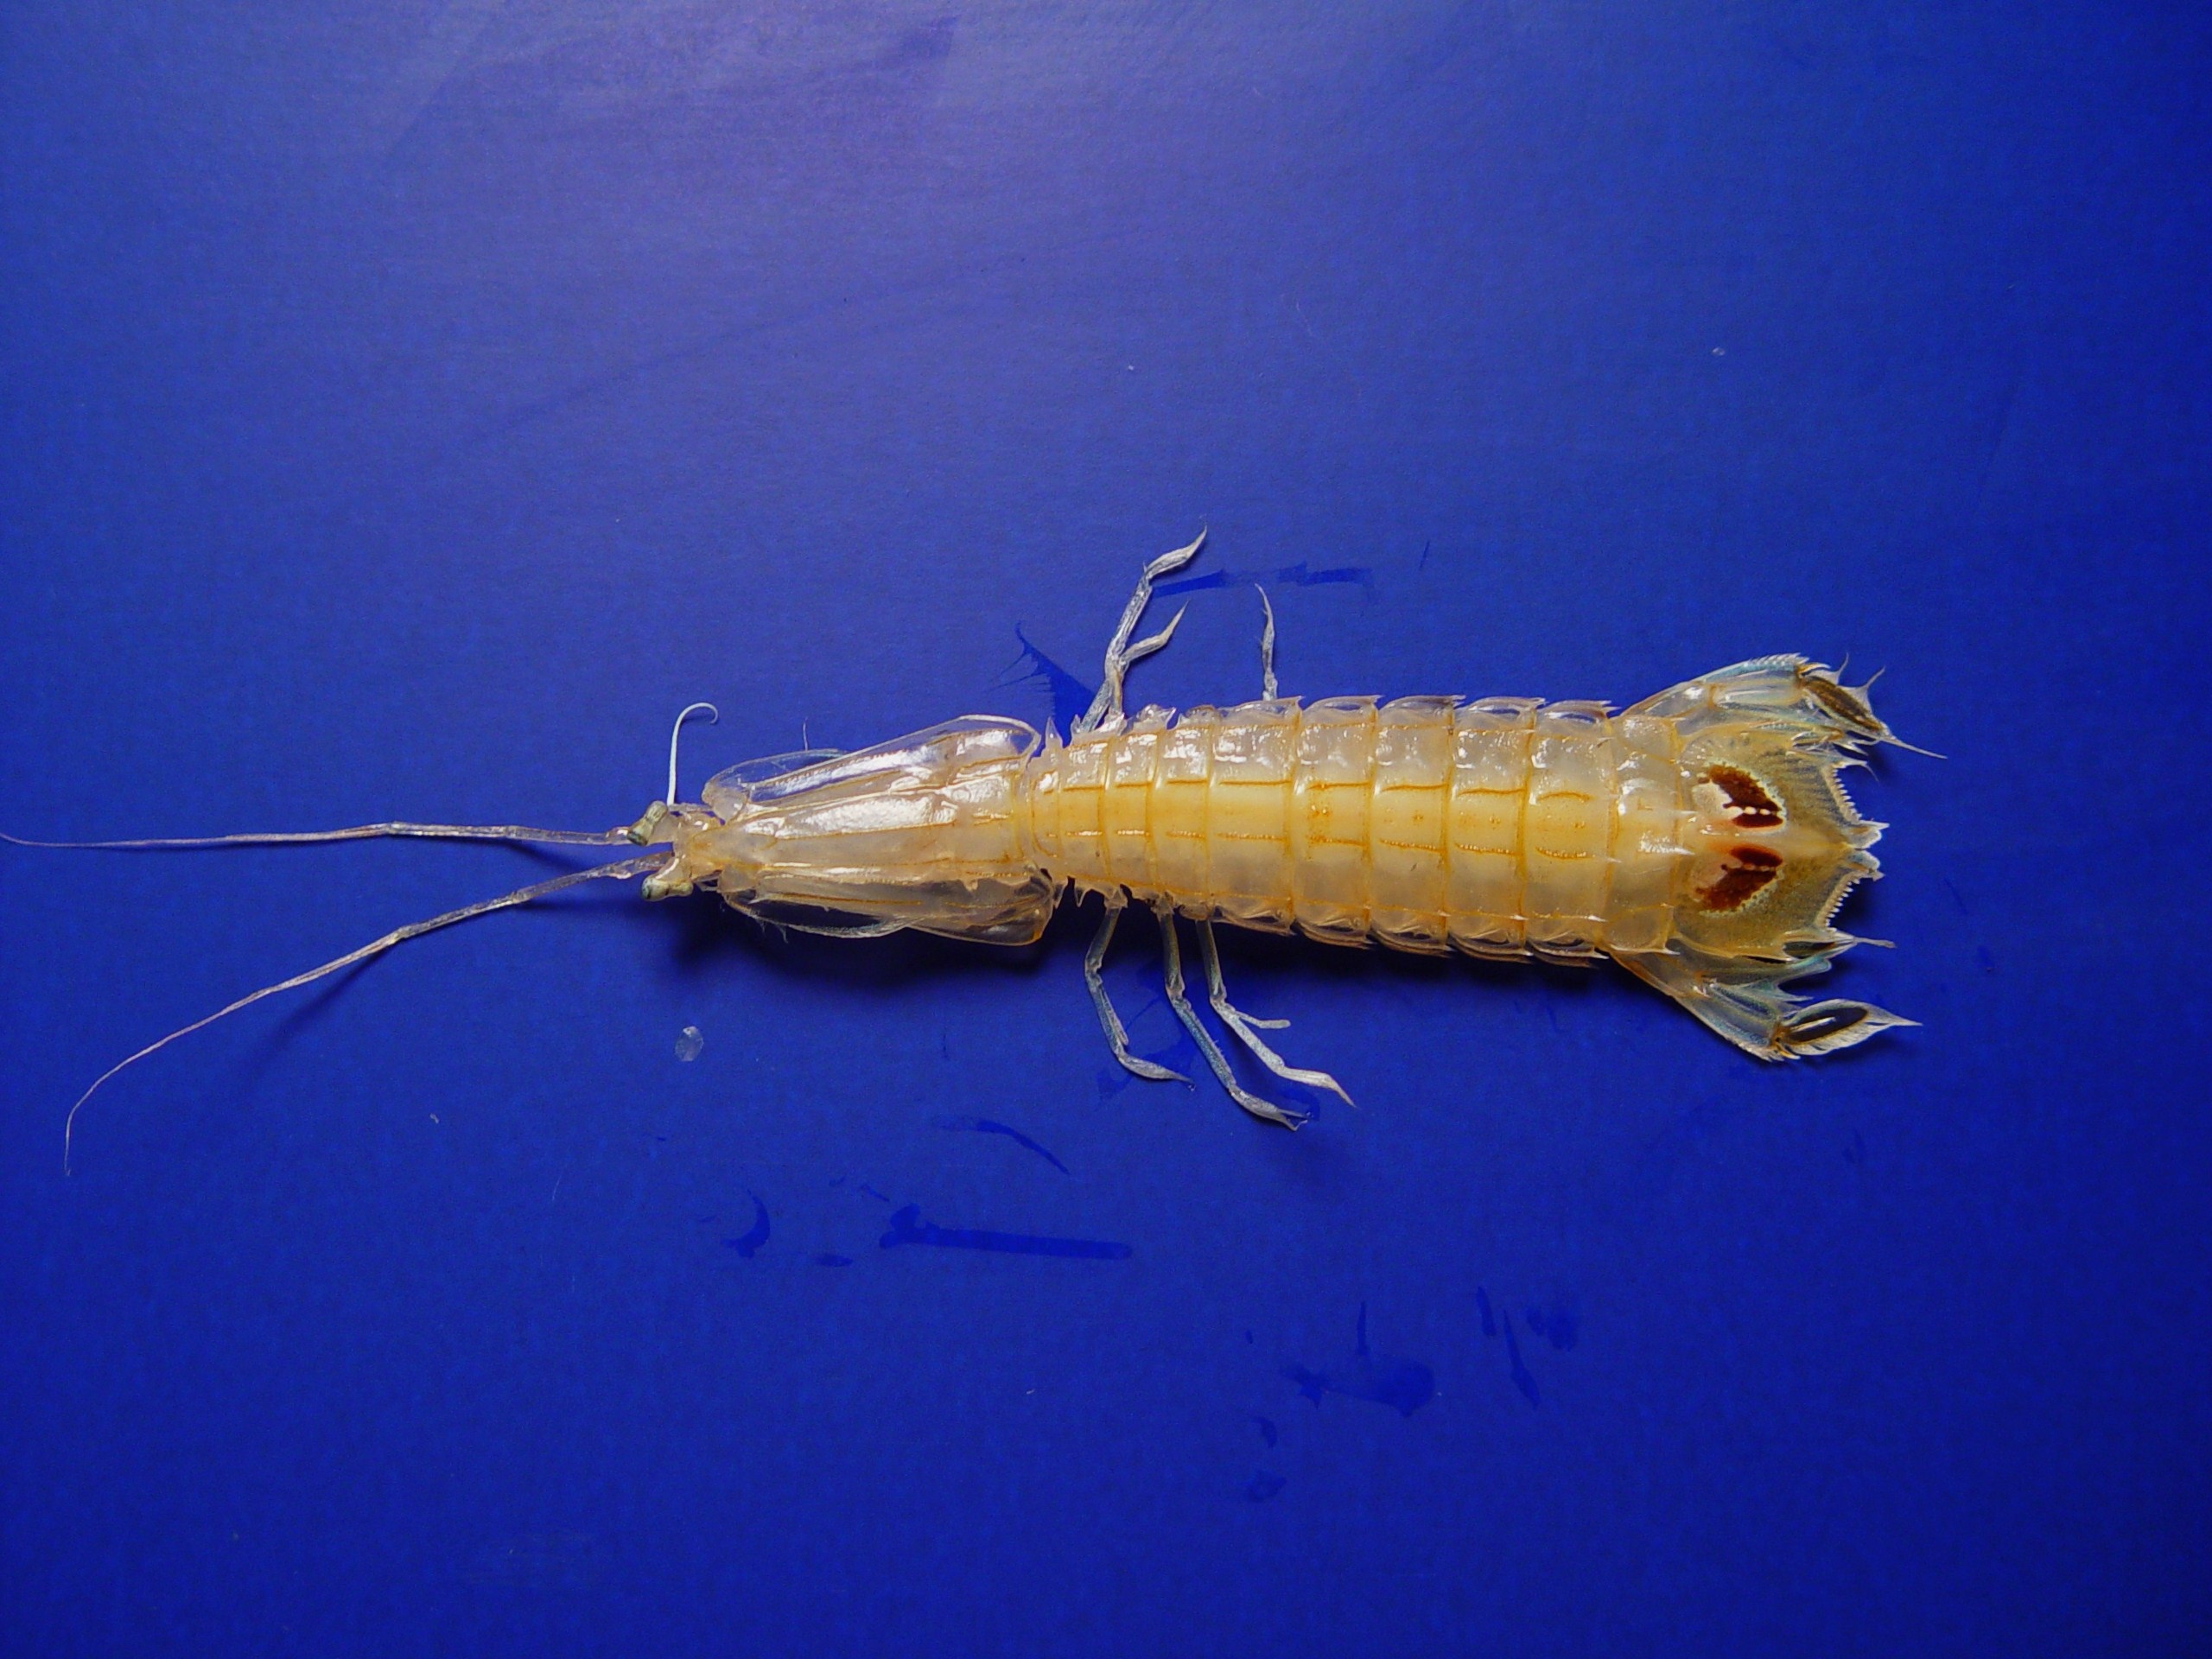
biology, predator, fish, invertebrate, crustacean, marine, macro photography, gulf of mexico, marine biology, mantis shrimp